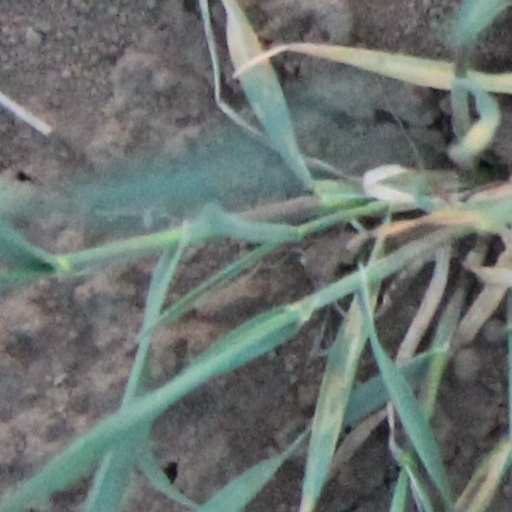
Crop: wheat